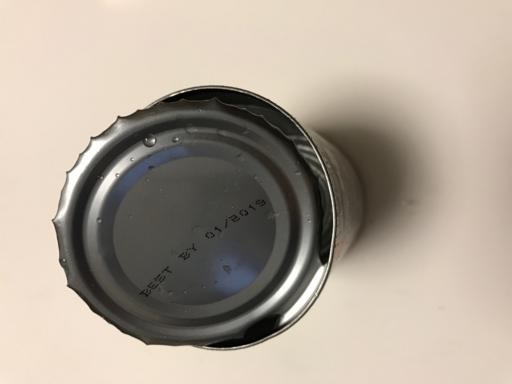
Waste category: metal